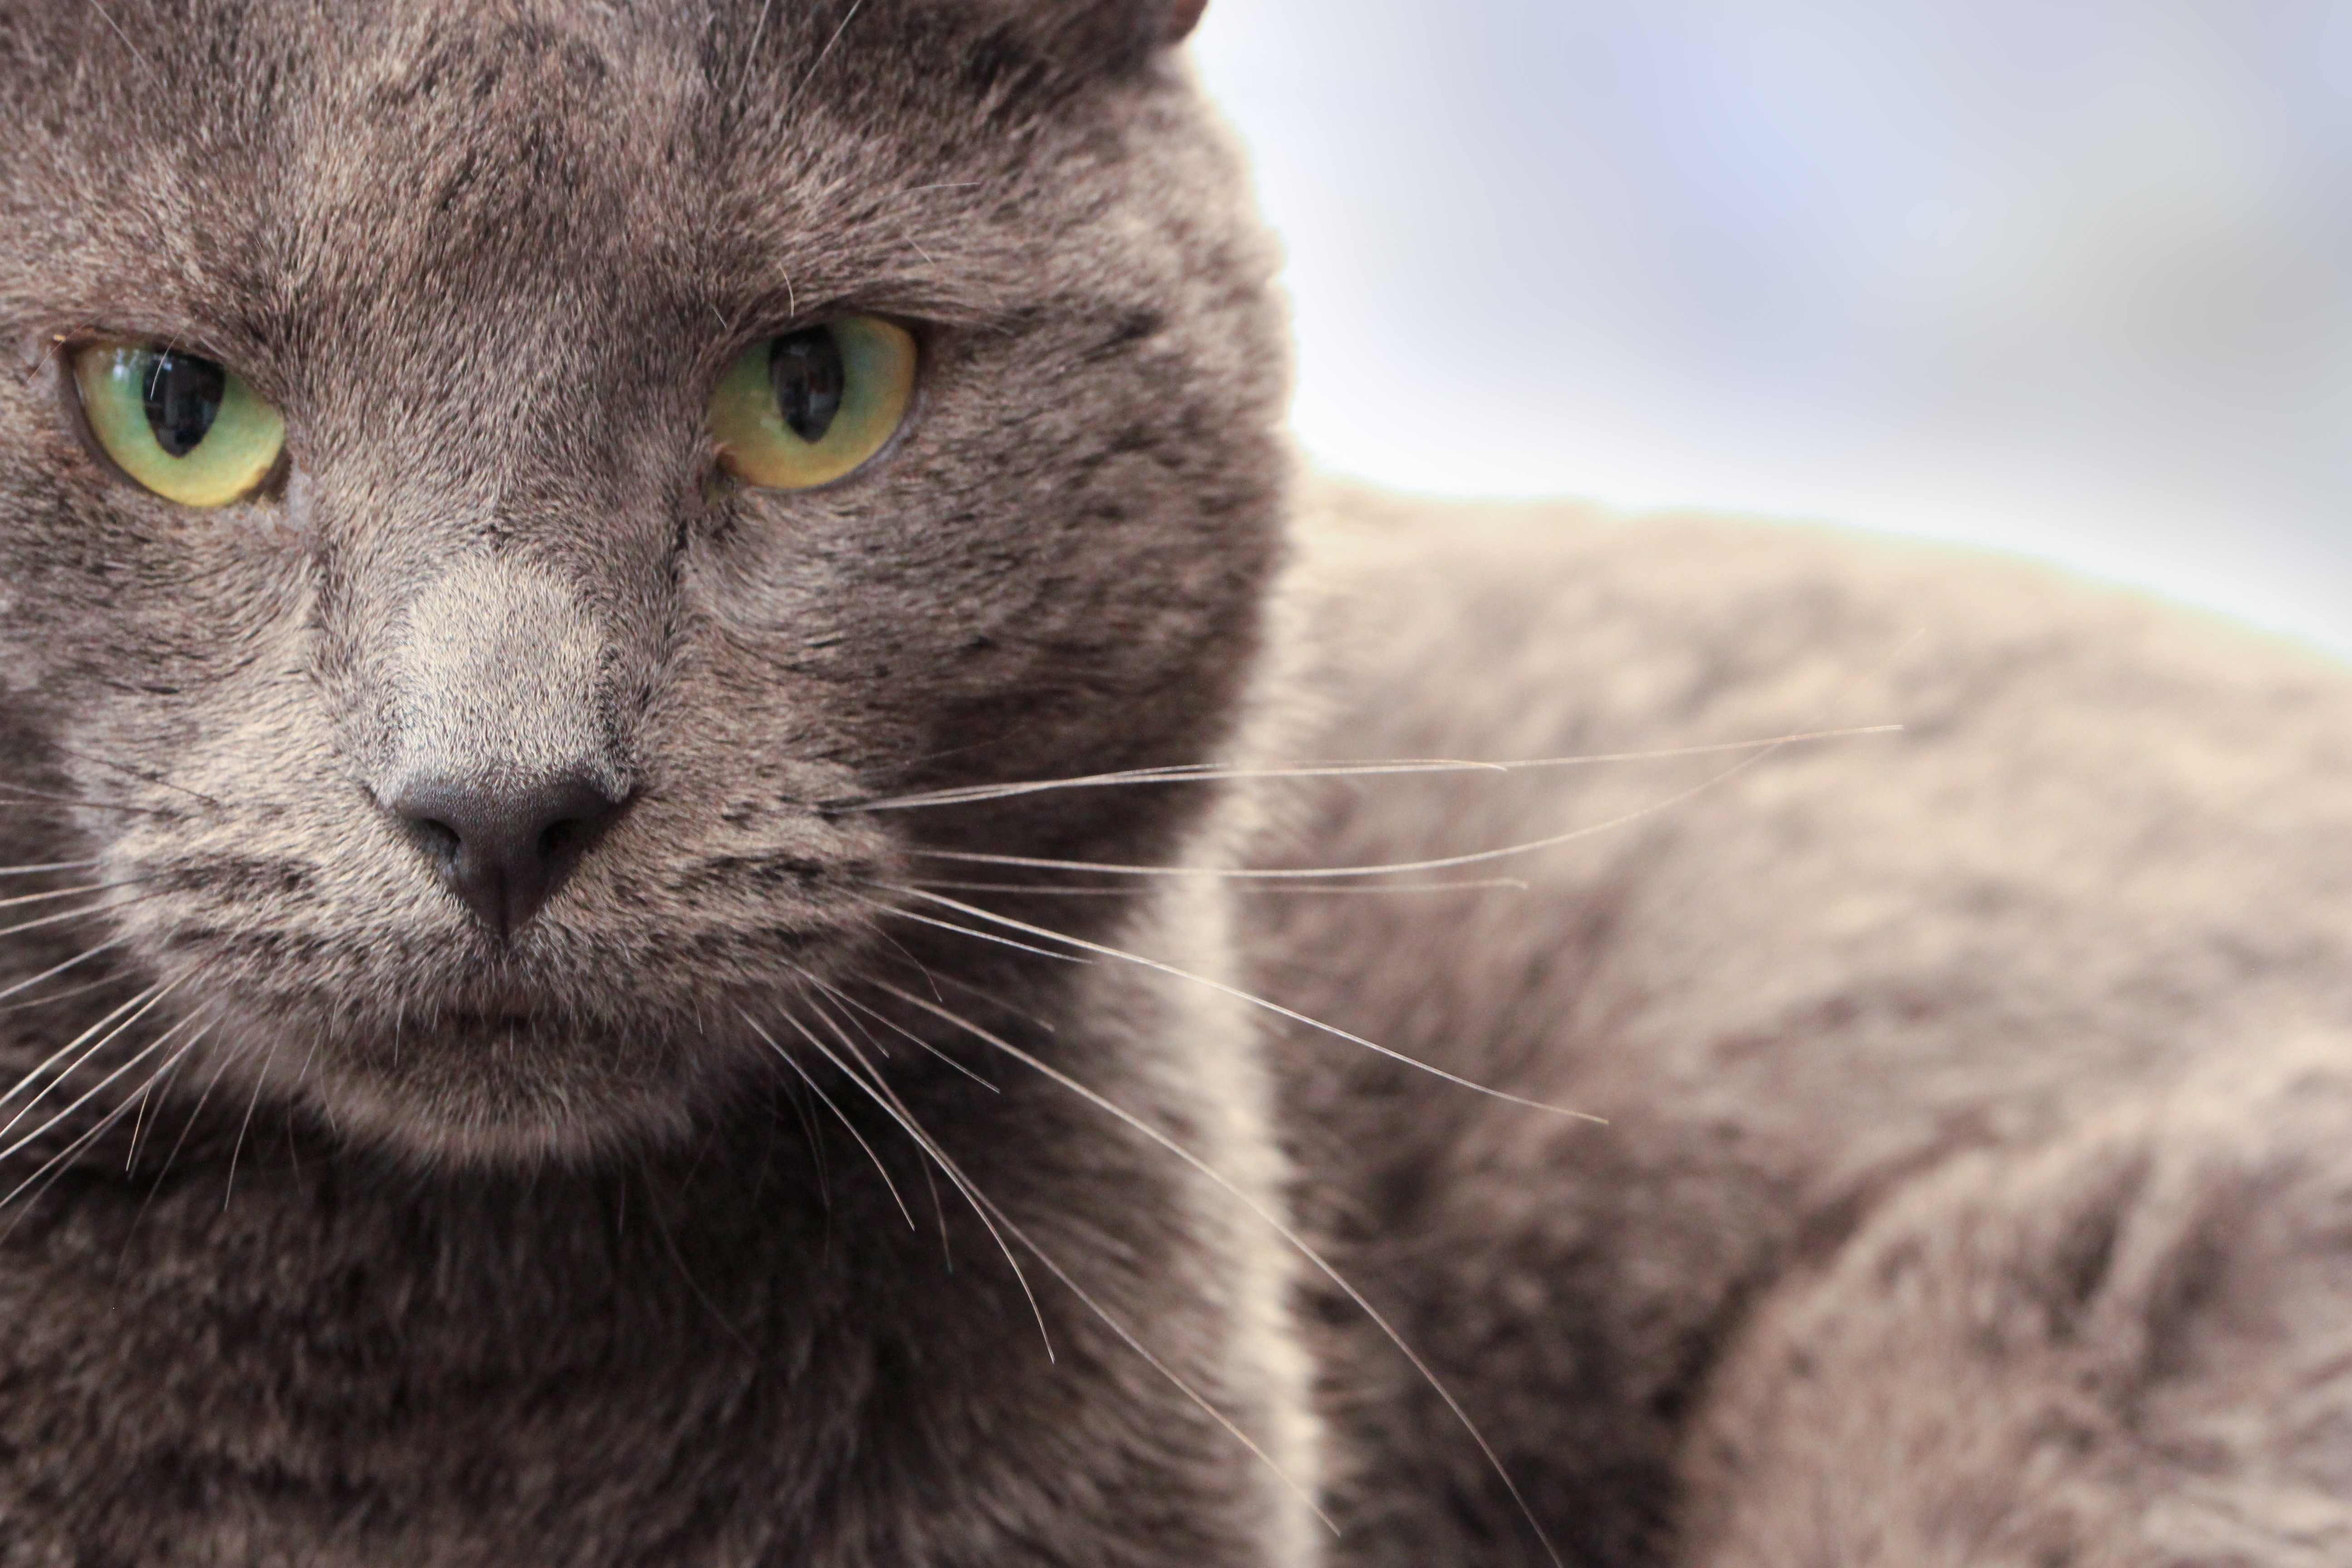
animal, pet, cat, mammal, gray, fauna, close up, nose, whiskers, snout, vertebrate, european shorthair, chartreux, russian blue, wild cat, small to medium sized cats, cat like mammal, nebelung, domestic short haired cat